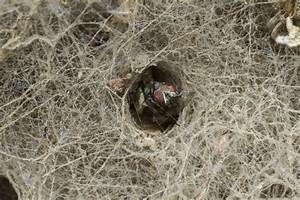
Label: spider